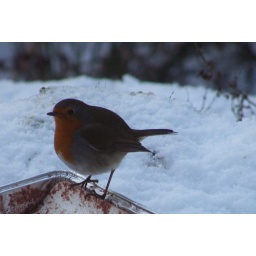
Robin eating chocolate cake in snow